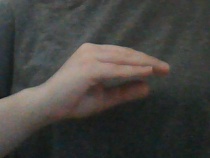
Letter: jeem